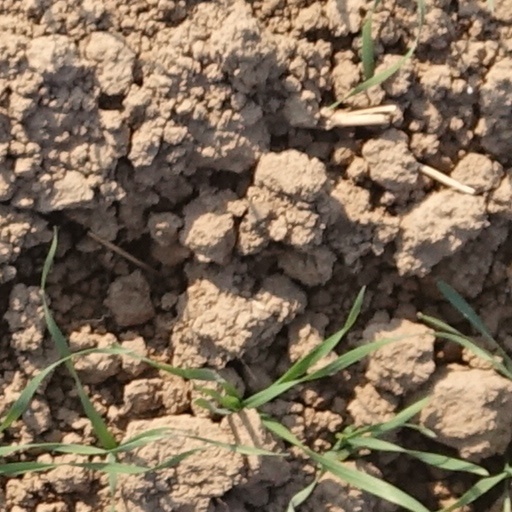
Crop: wheat